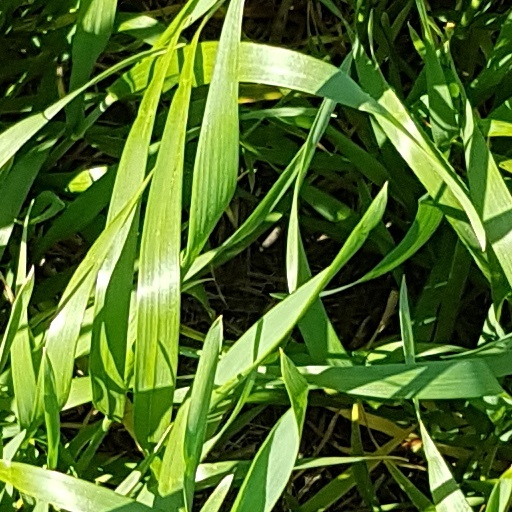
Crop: wheat